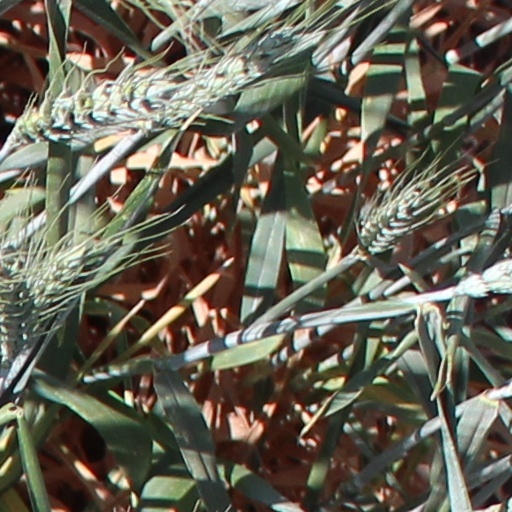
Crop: wheat